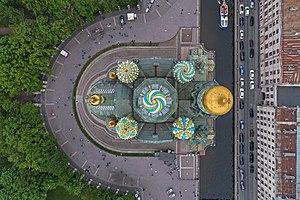
Photo aérienne de la cathédrale Saint-Sauveur-sur-le-Sang-Versé de Saint-Pétersbourg, en Russie.